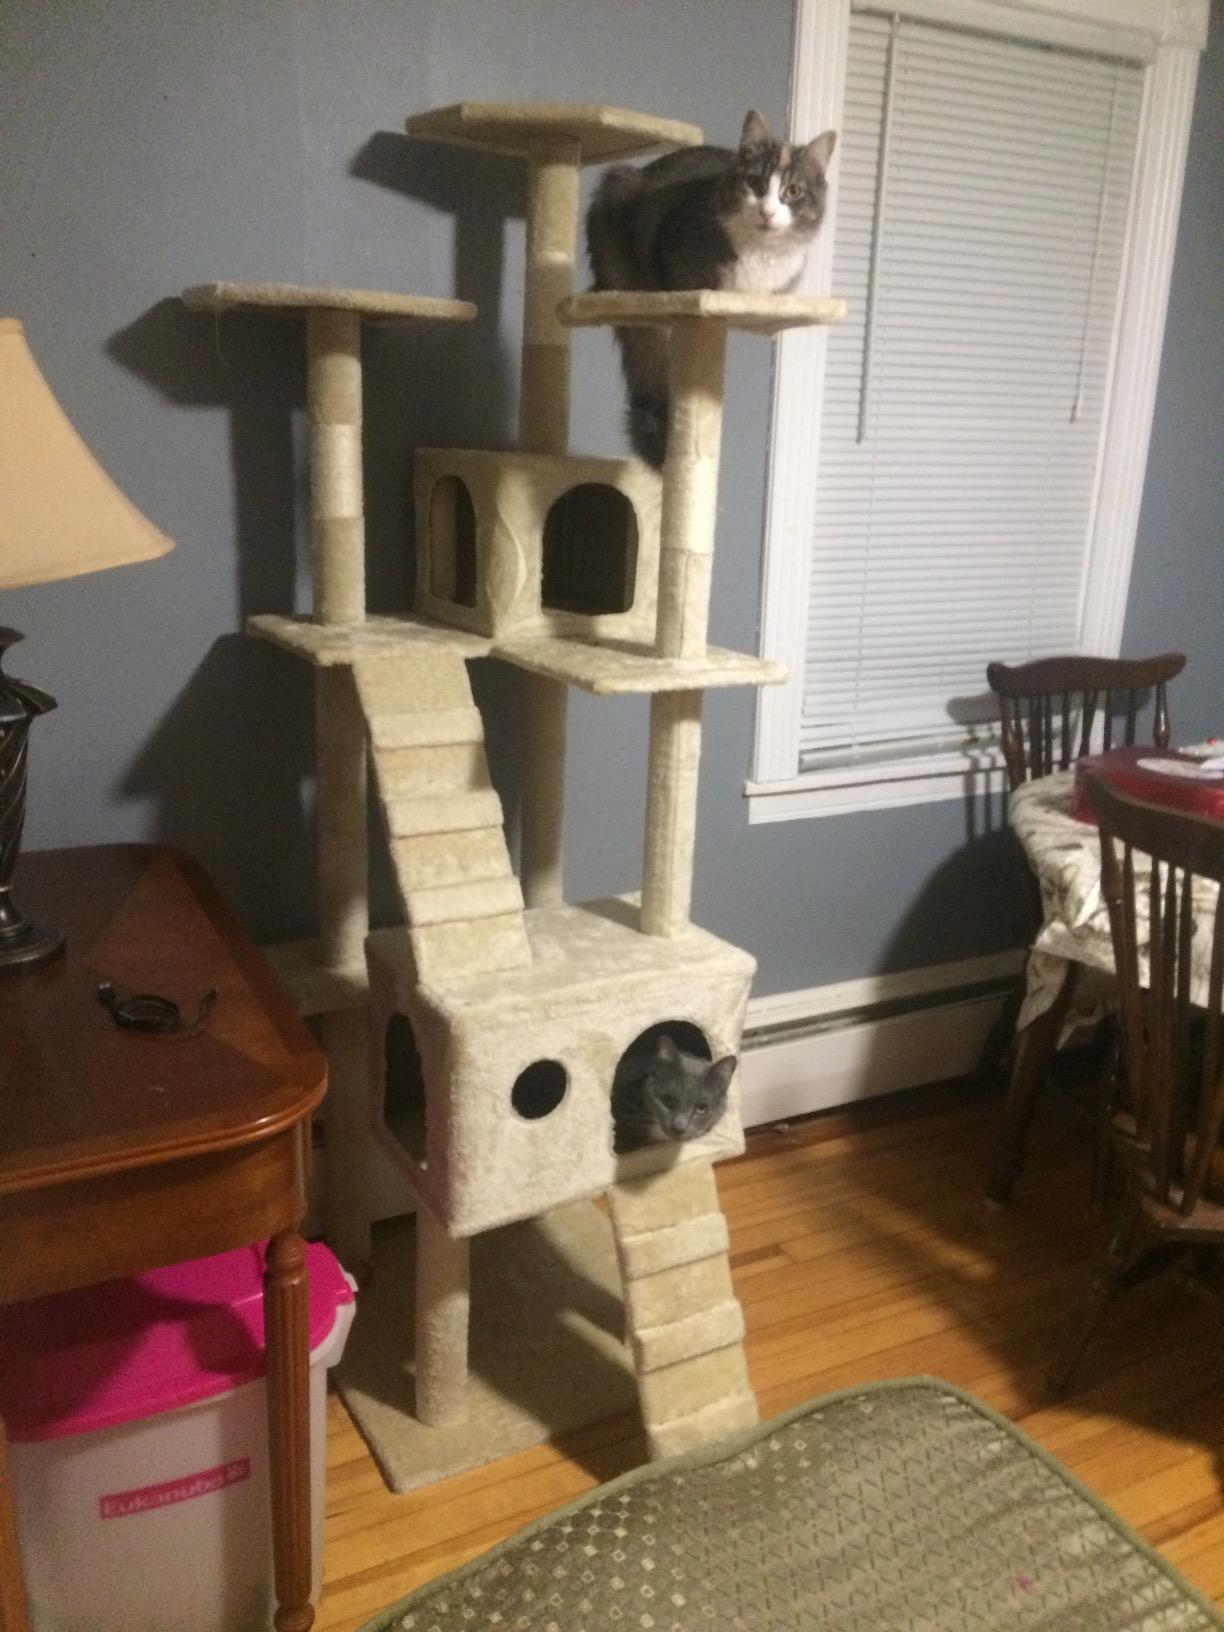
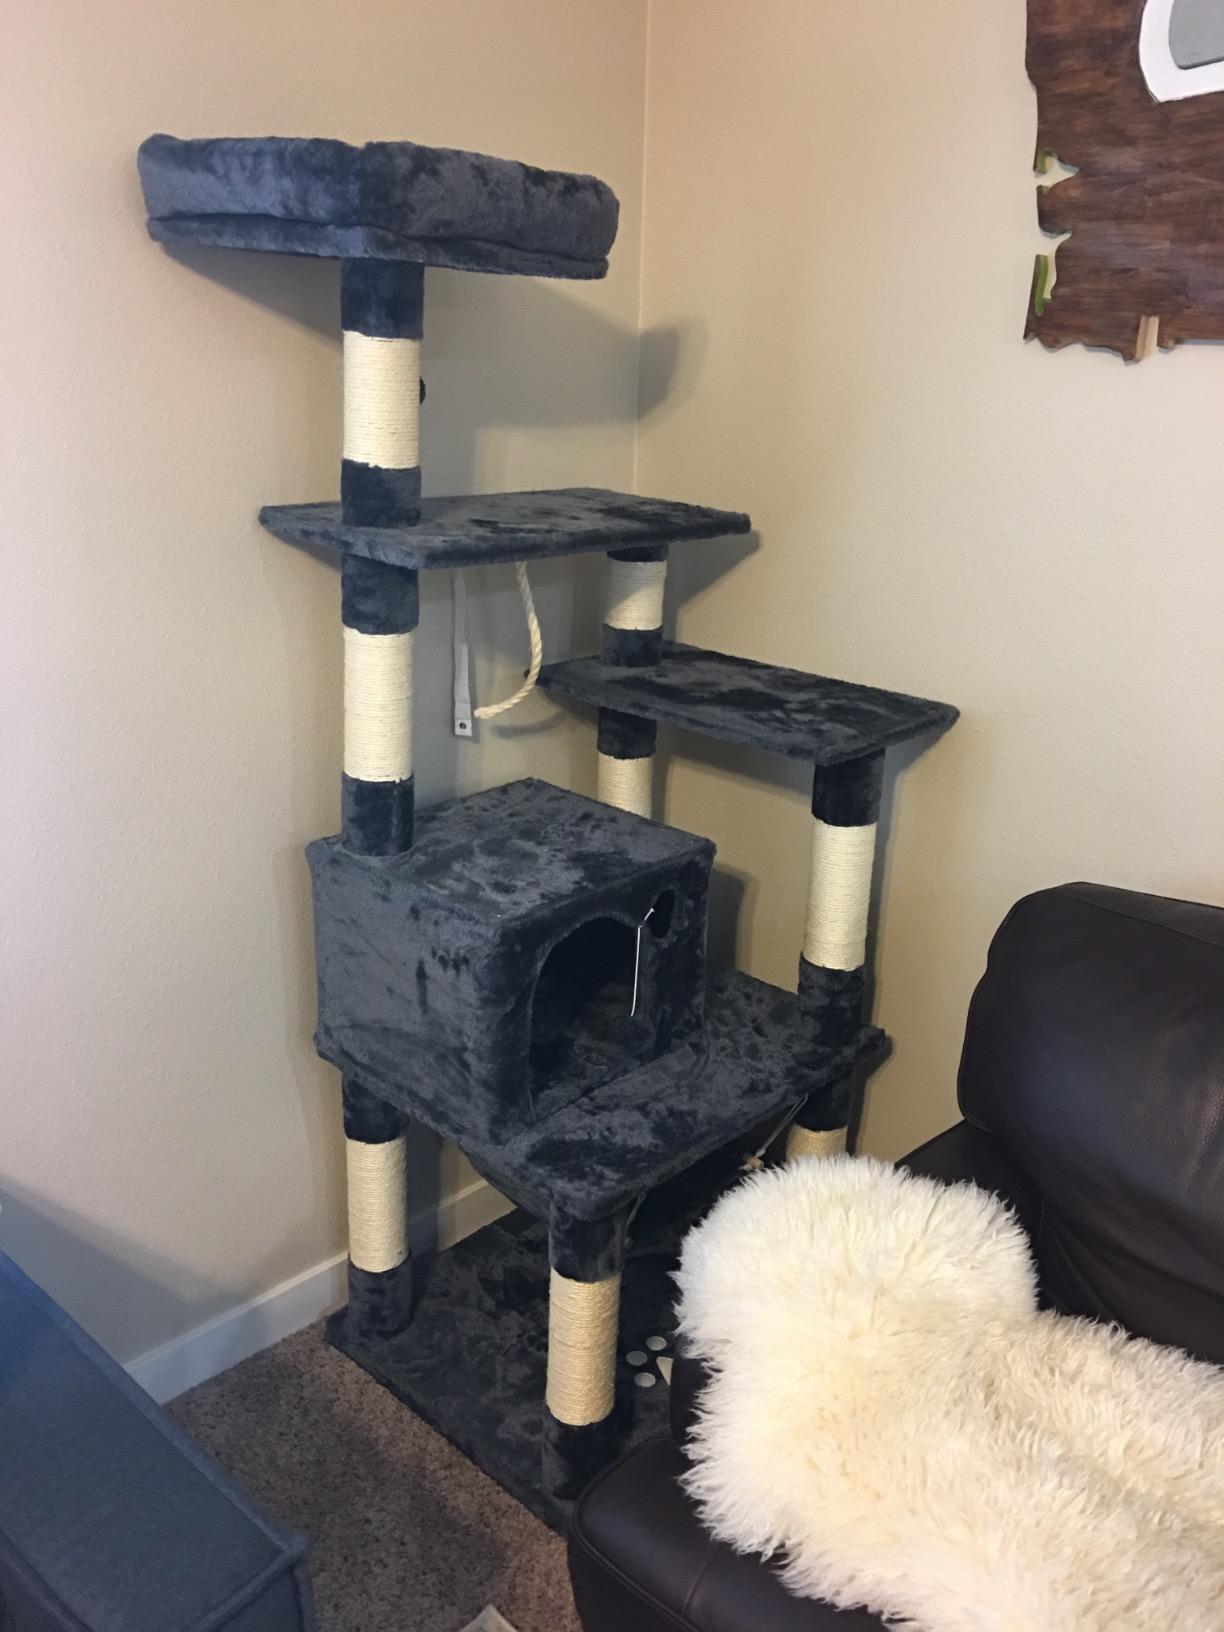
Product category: items_cat tree
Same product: no